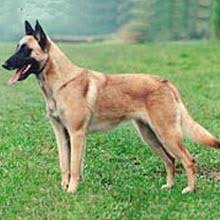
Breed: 233-n000071-malinois